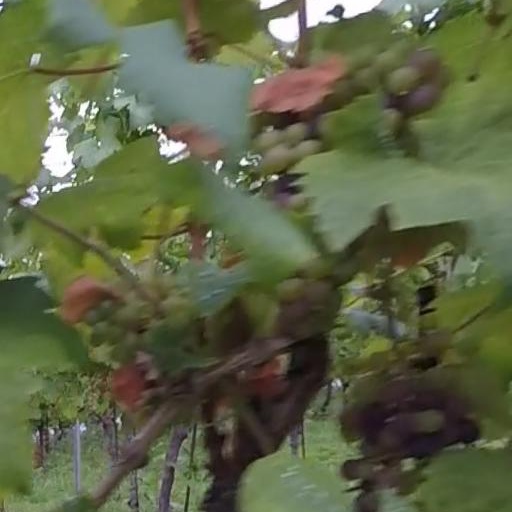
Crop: grape